Parde Ke Peechey

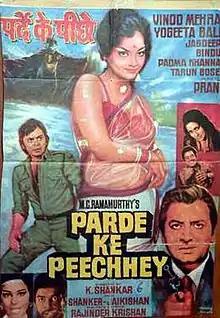

Parde Ke Peechey is a 1971 Bollywood drama film. The film stars Vinod Mehra.Yogeeta Bali and Bindu.